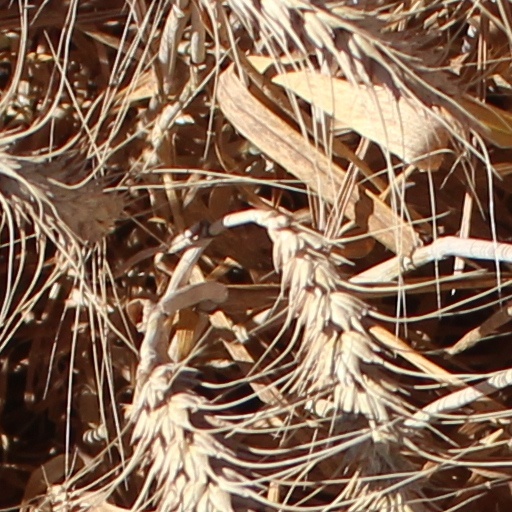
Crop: wheat